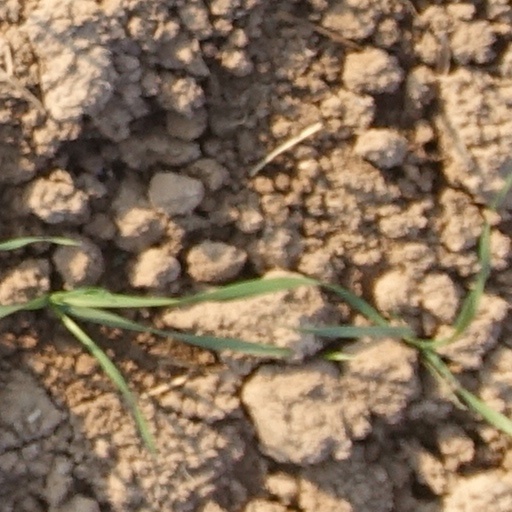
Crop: wheat